Southern Adventist University

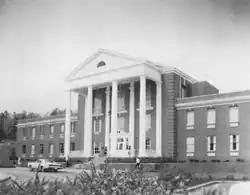
Wright Hall, the administrative building of Southern Missionary College, was completed in 1967

The Graysville Seventh-day Adventist Church was organized on September 8, 1888, and by the fall of 1890, the members had dedicated a church building. R.M. Kilgore, former president of the Illinois Conference had been asked to supervise the church's work in the Southern United States. He had just moved to Graysville and was present for the church dedication. As the superintendent for the church's work in the South, Kilgore repeatedly advocated the establishment of a school.